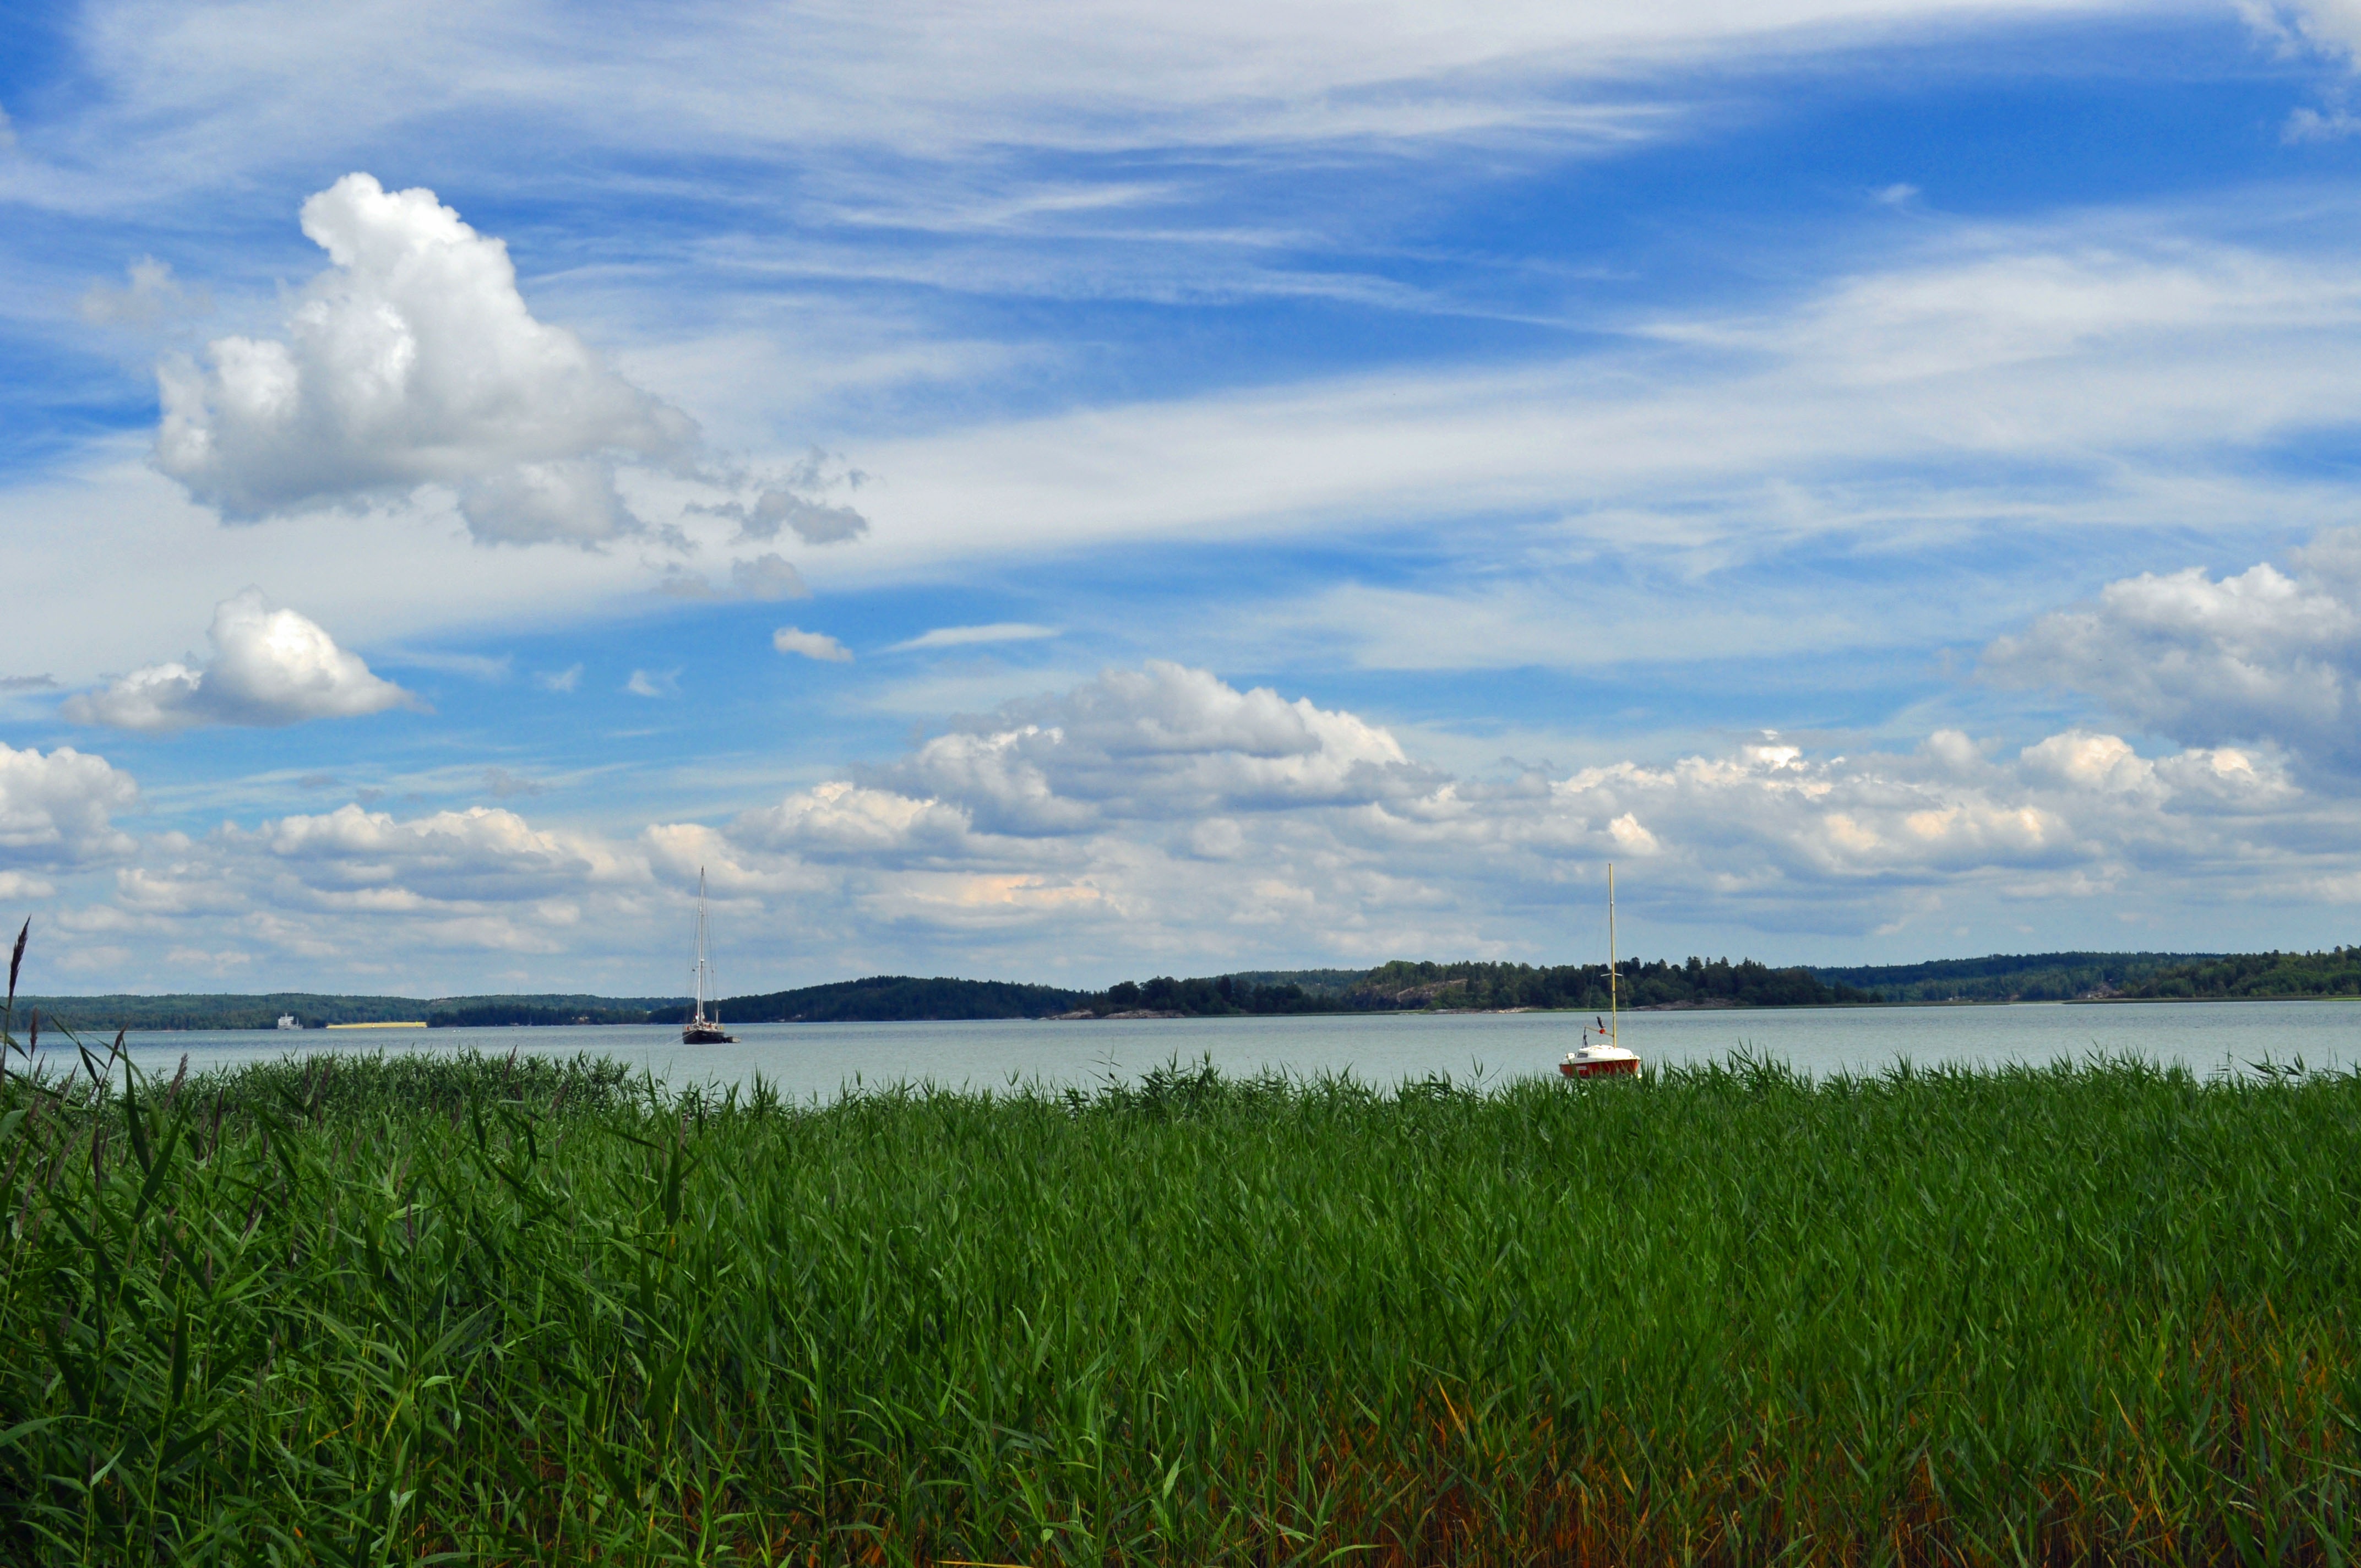
sky, habitat, cloud, nature, shore, horizon, sea, water, natural environment, body of water, ocean, coast, grass, reflection, lake, loch, landscape, marsh, bay, meteorological phenomenon, wetland, meadow, reservoir